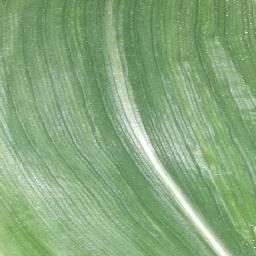
Label: Corn___healthy